International Council of Marine Industry Associations

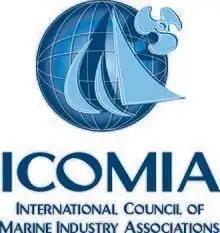
International Council of Marine Industry Associations (ICOMIA)

The International Council of Marine Industry Associations (ICOMIA, founded 1966) is a non-profit international trade association that brings together national recreational marine industry associations and represents them at an international level. ICOMIA has currently 35 full members representing virtually all countries with an active recreational marine industry in Europe, North America, Asia and Australia.